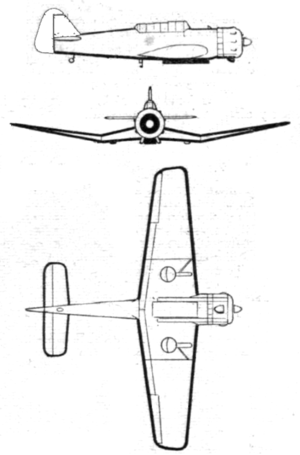
Le Miles M.25 Martinet est un avion militaire britannique ayant servi durant la Seconde Guerre mondiale au sein des unités de la Royal Air Force. Premier appareil spécialement conçu pour la mission de remorquage de cibles, il est directement dérivé de l'avion d'entraînement Miles Master Mk.II.